American Association of University Professors

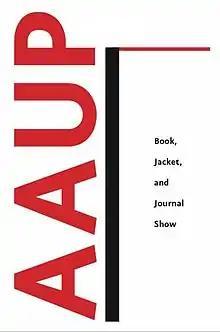
AAUP

As the AAUP details the history of its policy on academic freedom and tenure, the association maintains that there "are still people who want to control what professors teach and write." The AAUP's "Statement of Principles on Academic Freedom and Tenure" is the definitive articulation of the principles and practices and is widely accepted by the academic community. The association's procedures ensuring academic due process remain the model for professional employment practices on campuses throughout the country.